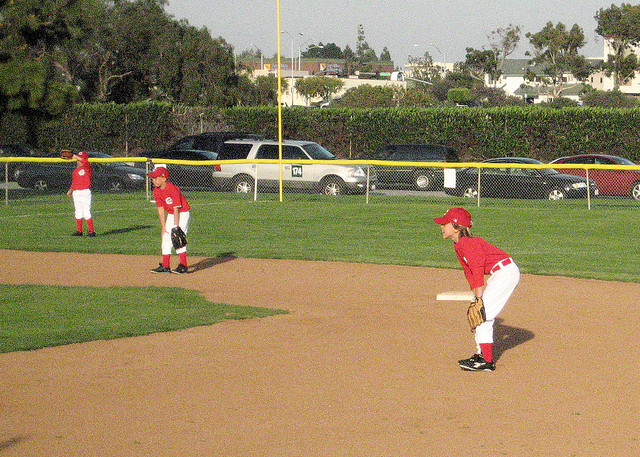
user: Given an image and a question. Answer the question in a short answer. Question: What base is shown here? Short Answer:
assistant: second